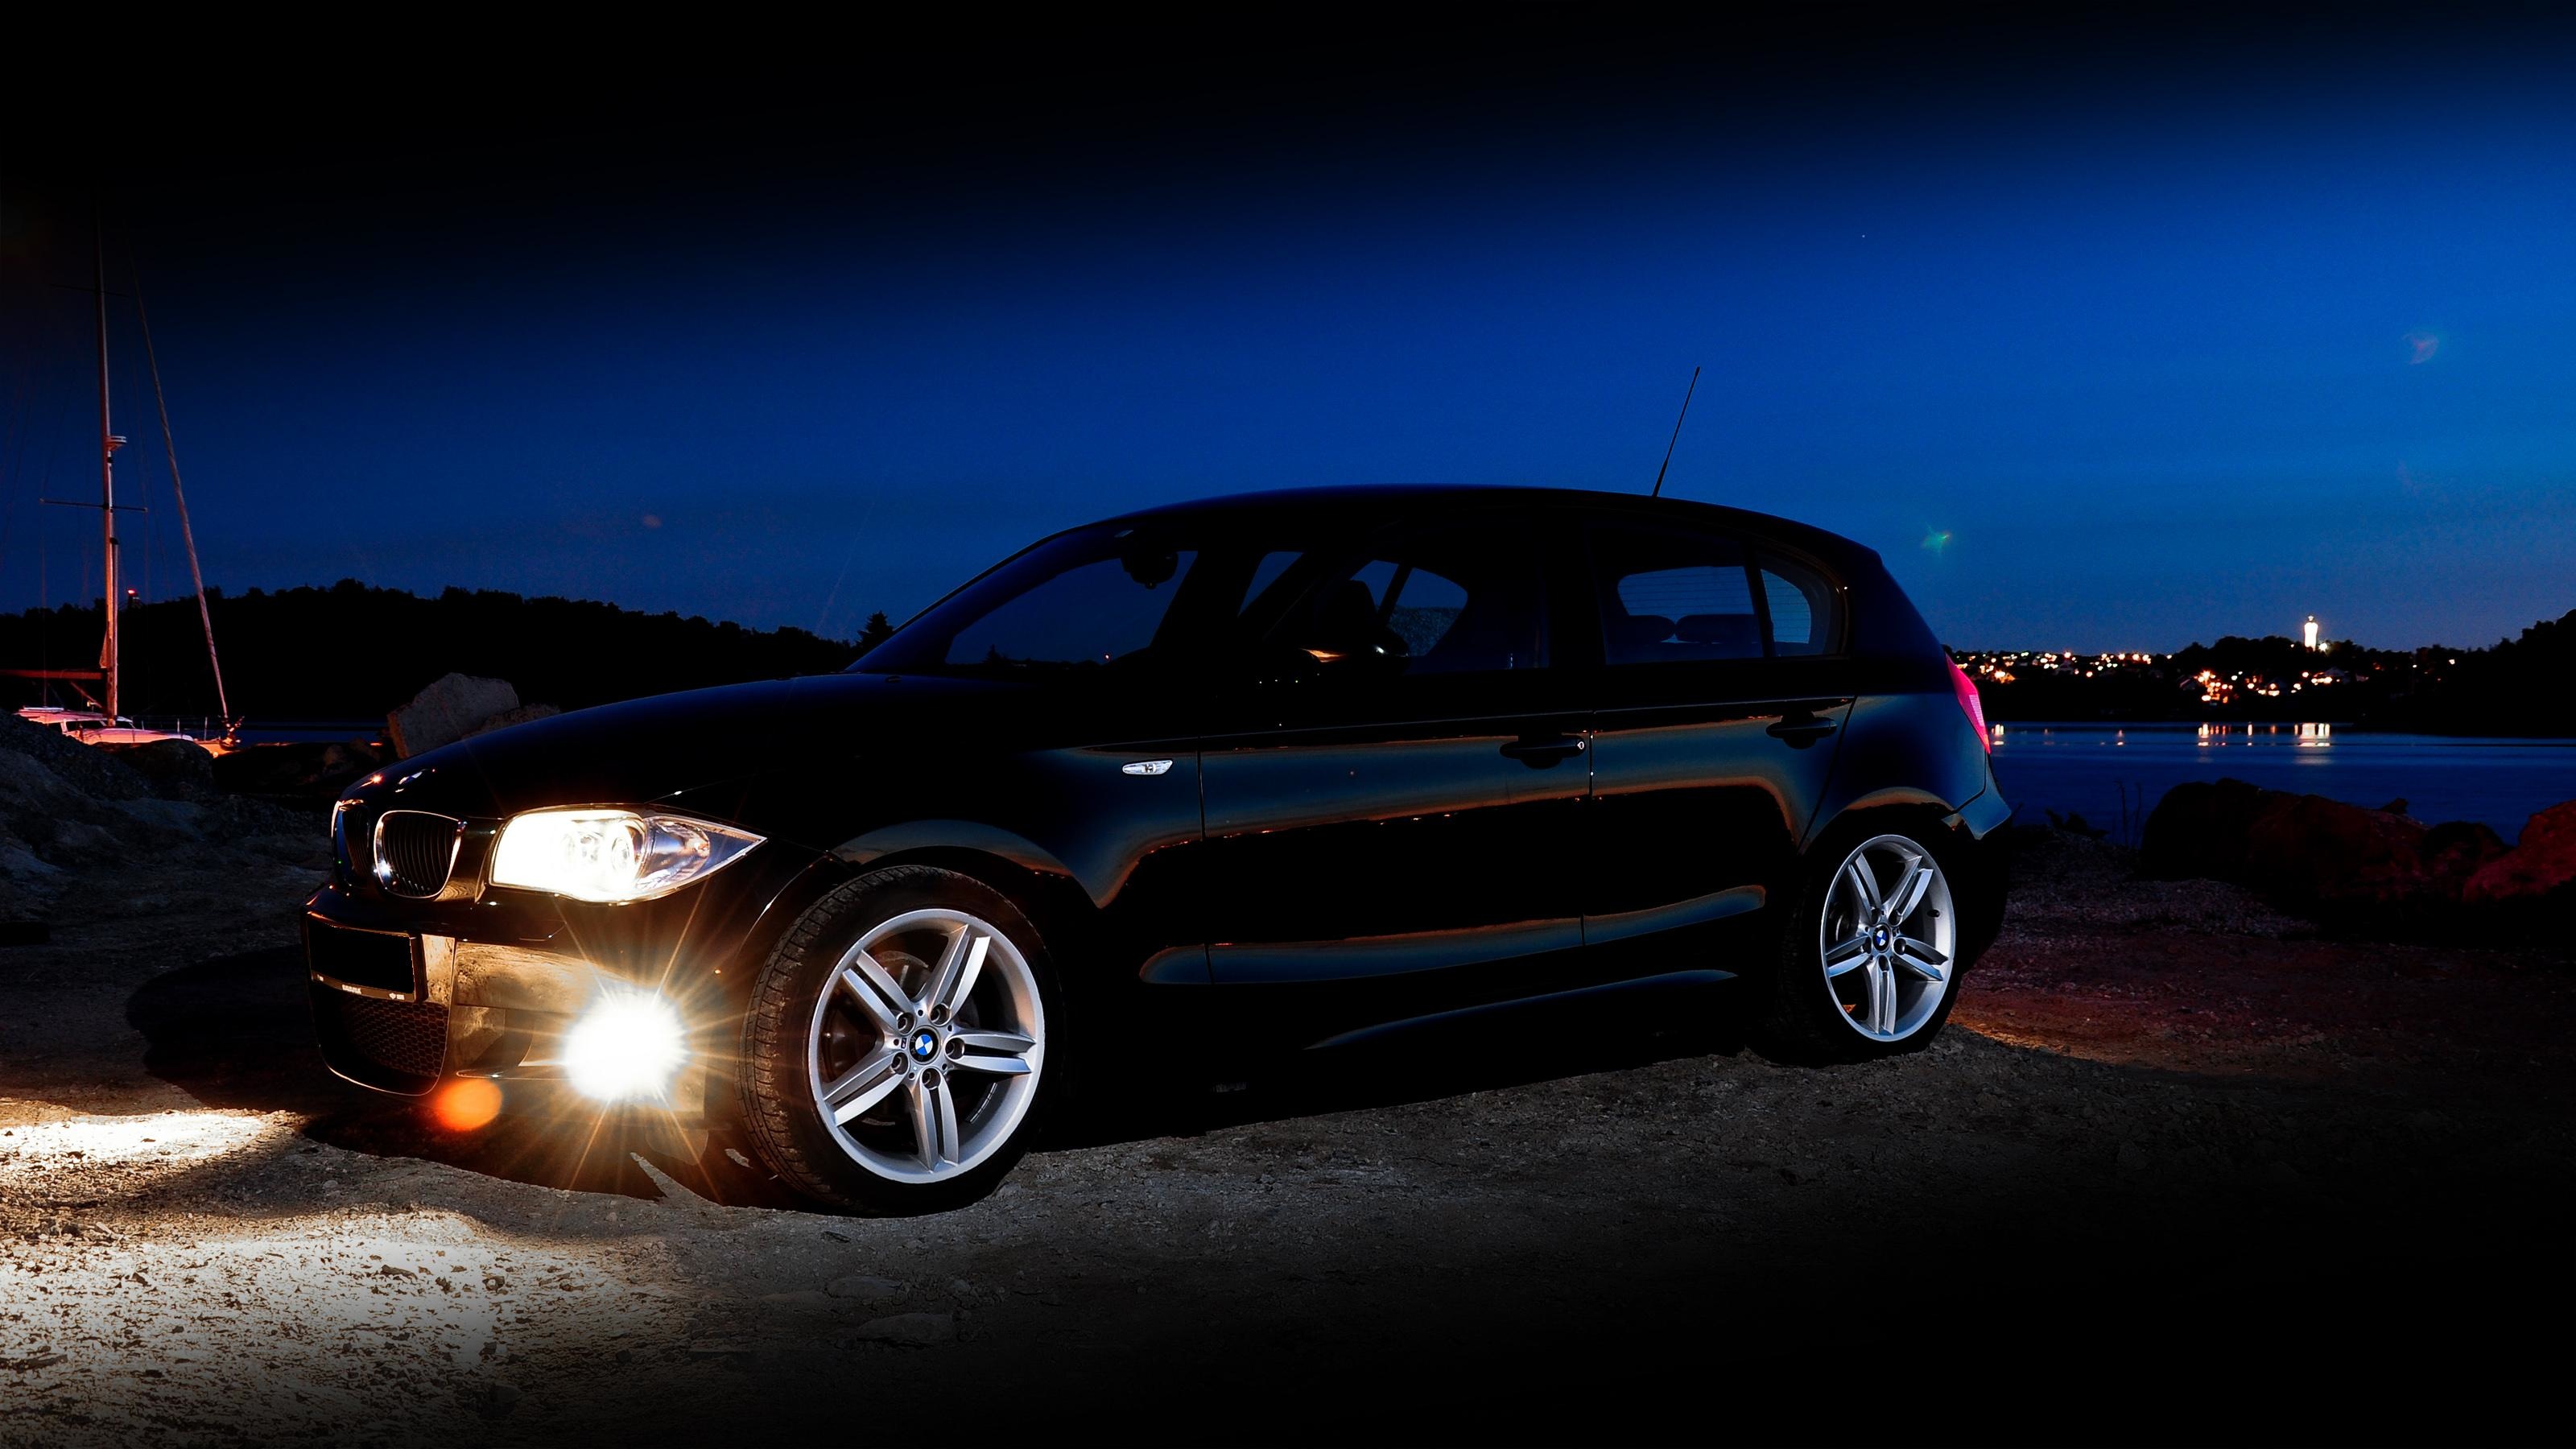
car, wheel, vehicle, bumper, bmw, city car, land vehicle, automobile make, automotive exterior, compact car, automotive design, luxury vehicle, executive car, subcompact car, crossover suv